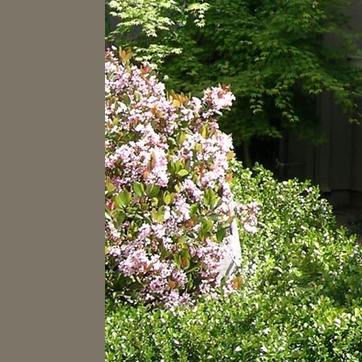
Material: foliage